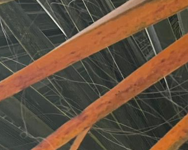
Label: Manganese Deficiency